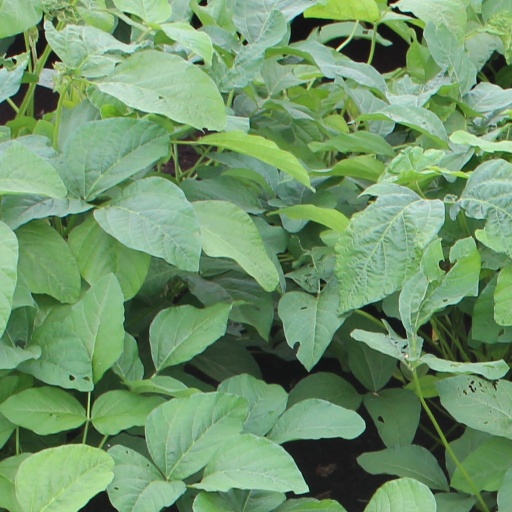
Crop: soybean